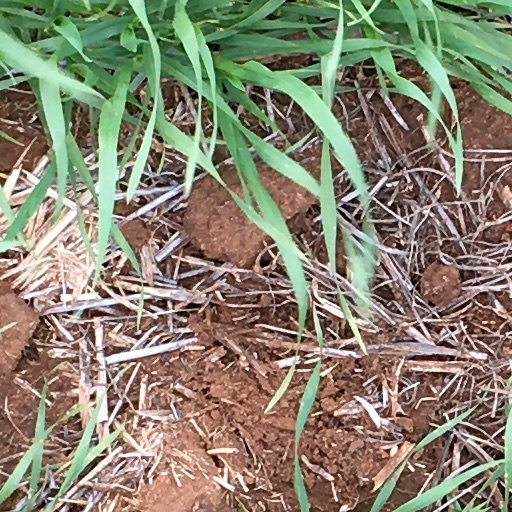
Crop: wheat